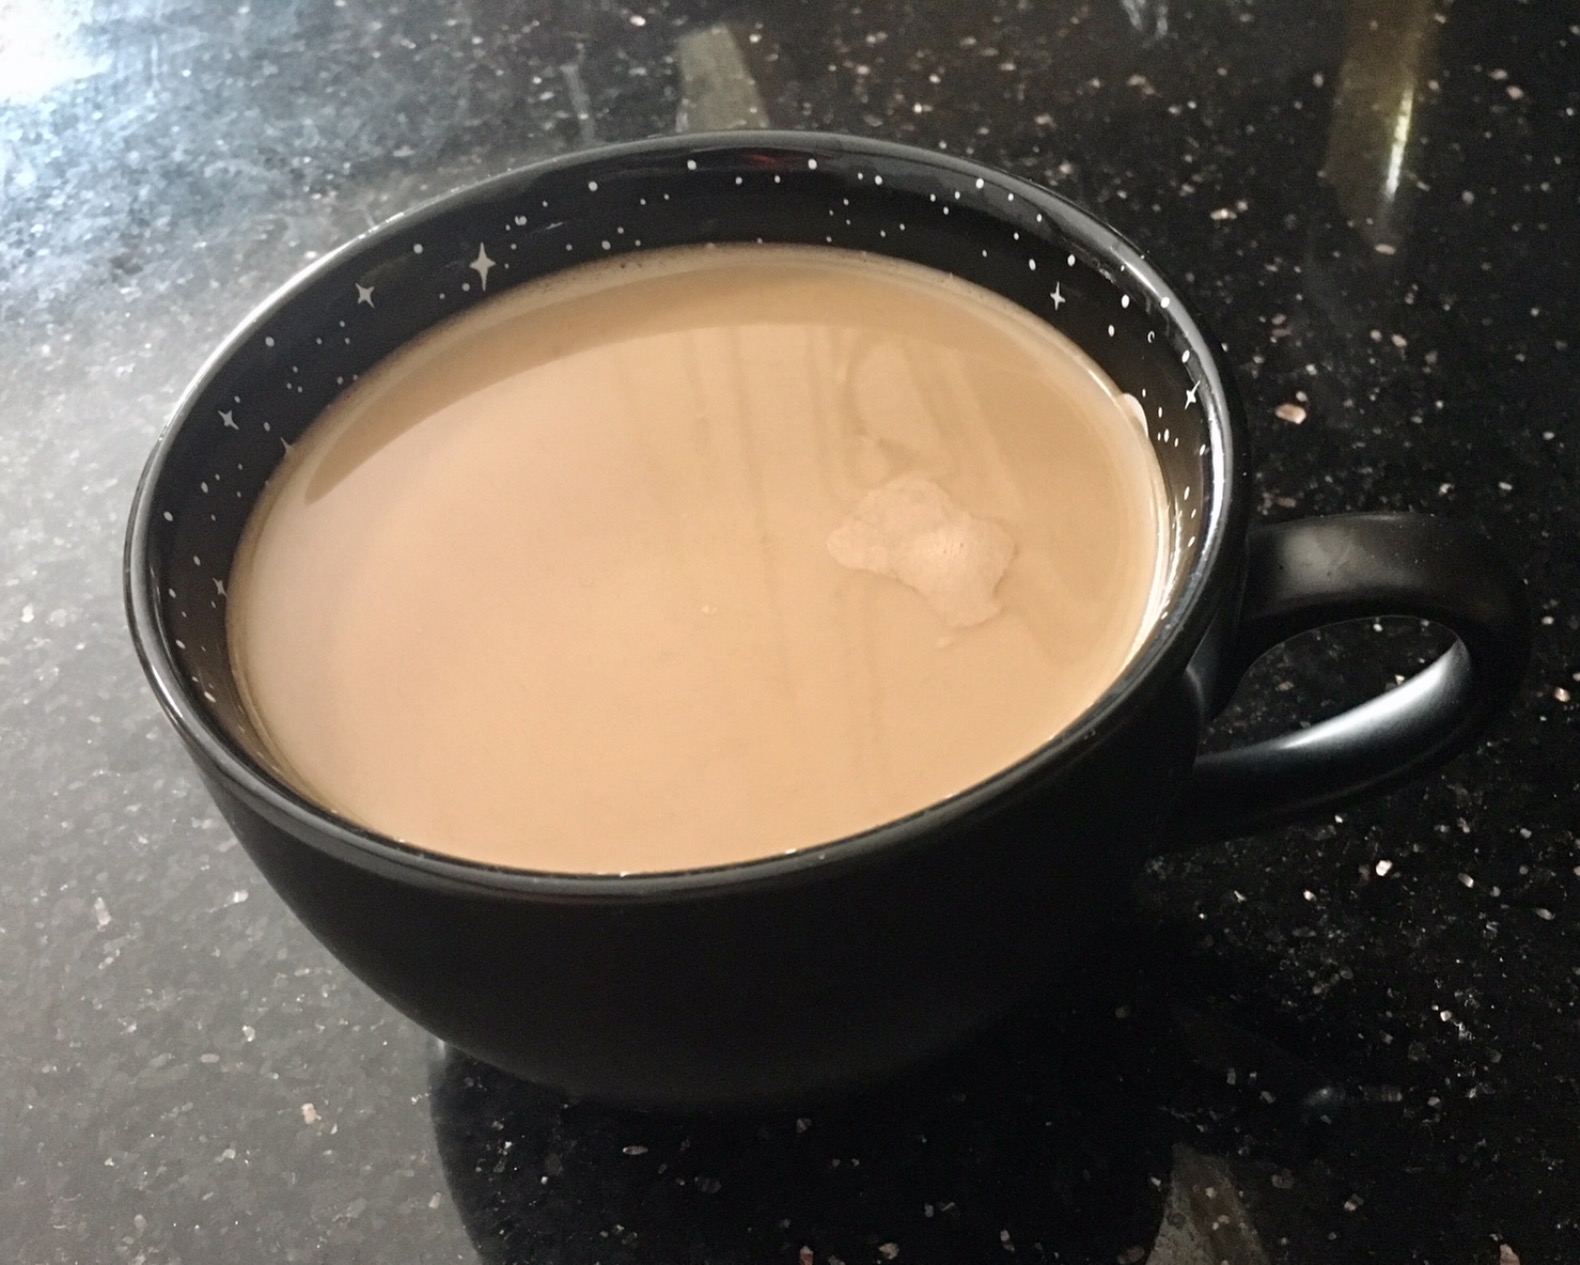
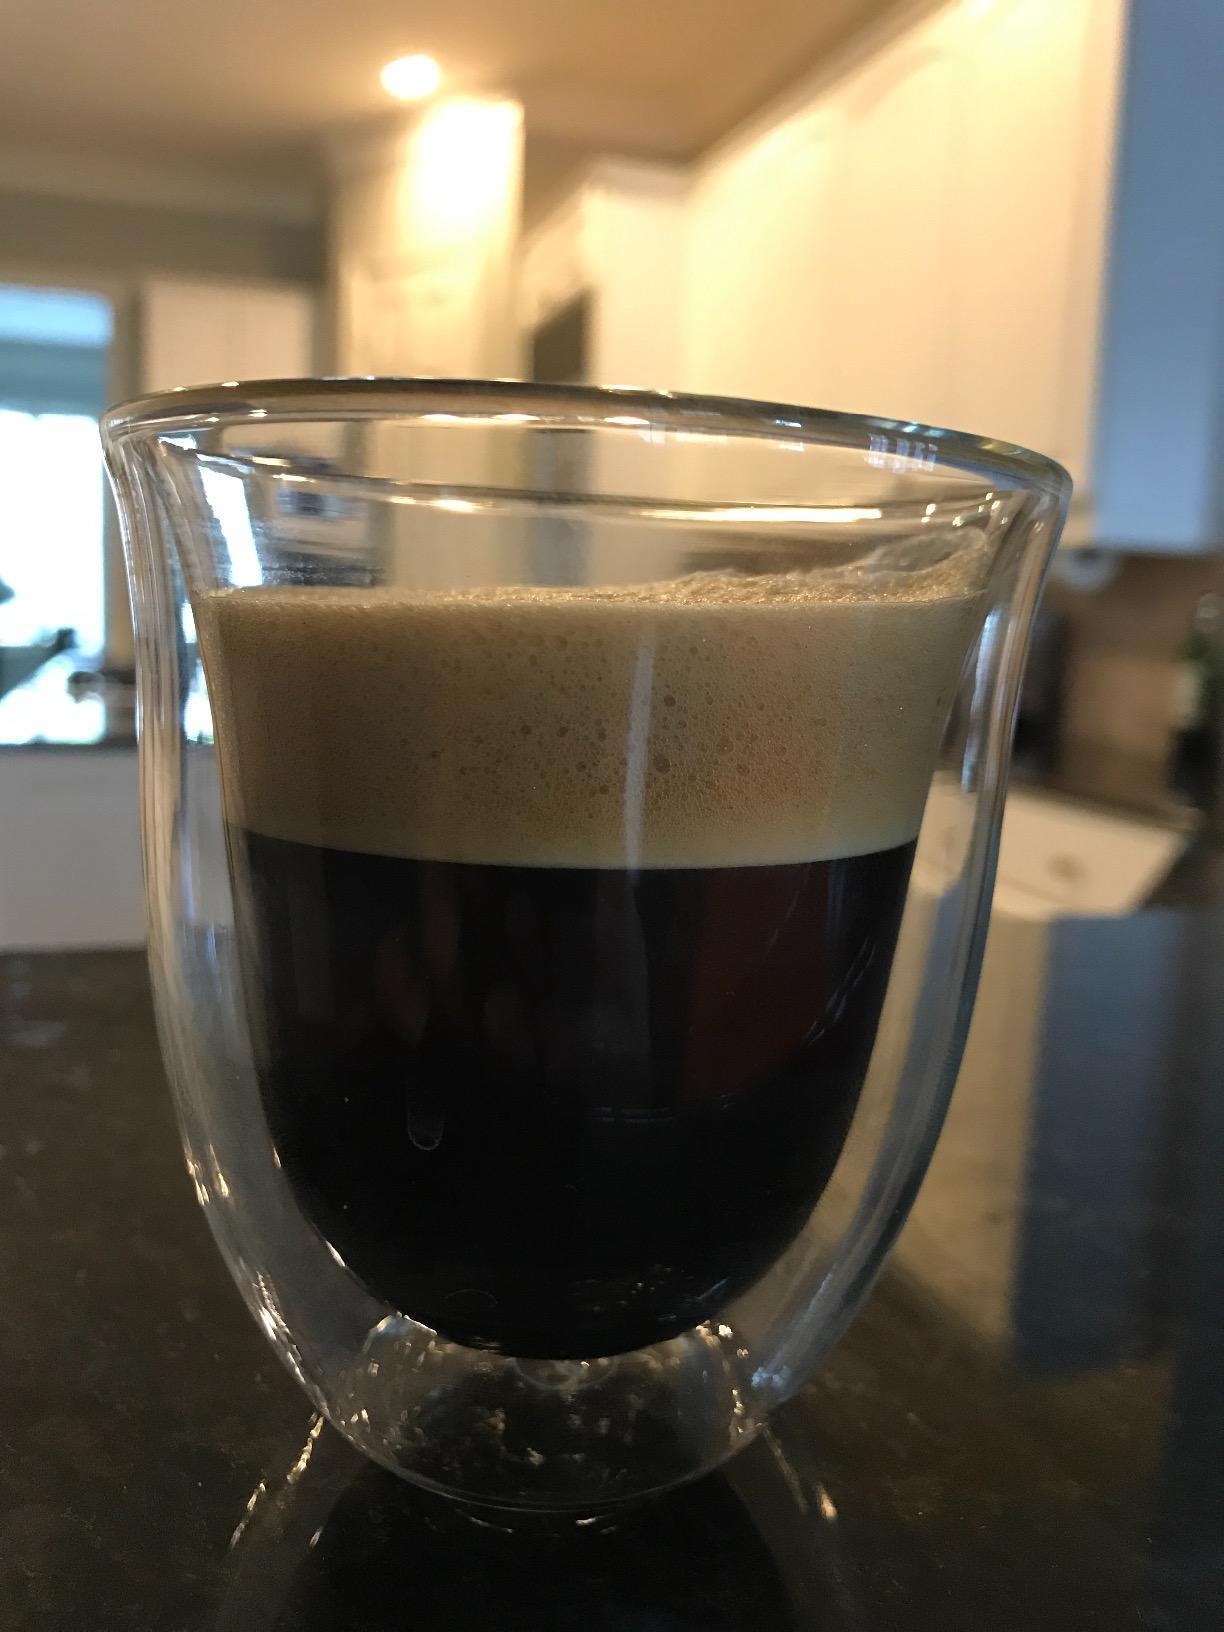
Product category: items_mug
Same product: no